Sevasti Qiriazi

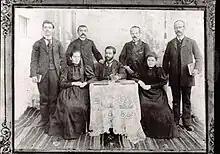
Staff of the Girls School and Evangelical Work in Kortcha Albania in 1894

When Gjerasim Qiriazi died in 1894, Sevasti Qiriazi (at approximately 23 years old) assumed full responsibility for the Girls School. She shared leadership over the following years with Luka Tira, Fanka Efthim, Thanas Sina, Grigor Cilka, Gjergj Qiriazi, and Gjon Ciko, and she eventually solicited the help of the American Protestant missionaries Phineas and Violet Bond Kennedy, who arrived in Korça in 1908 (Violet was the daughter of an American Protestant missionary in Monastir, Lewis Bond, and was Sevasti's close friend throughout childhood and college).